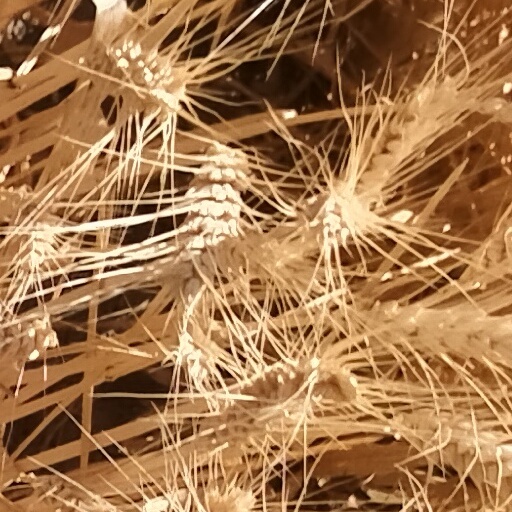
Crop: wheat